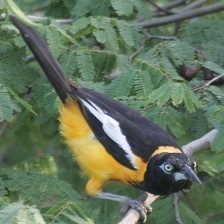
Species: VENEZUELIAN TROUPIAL
Scientific name: ICTERUS ICTERUS